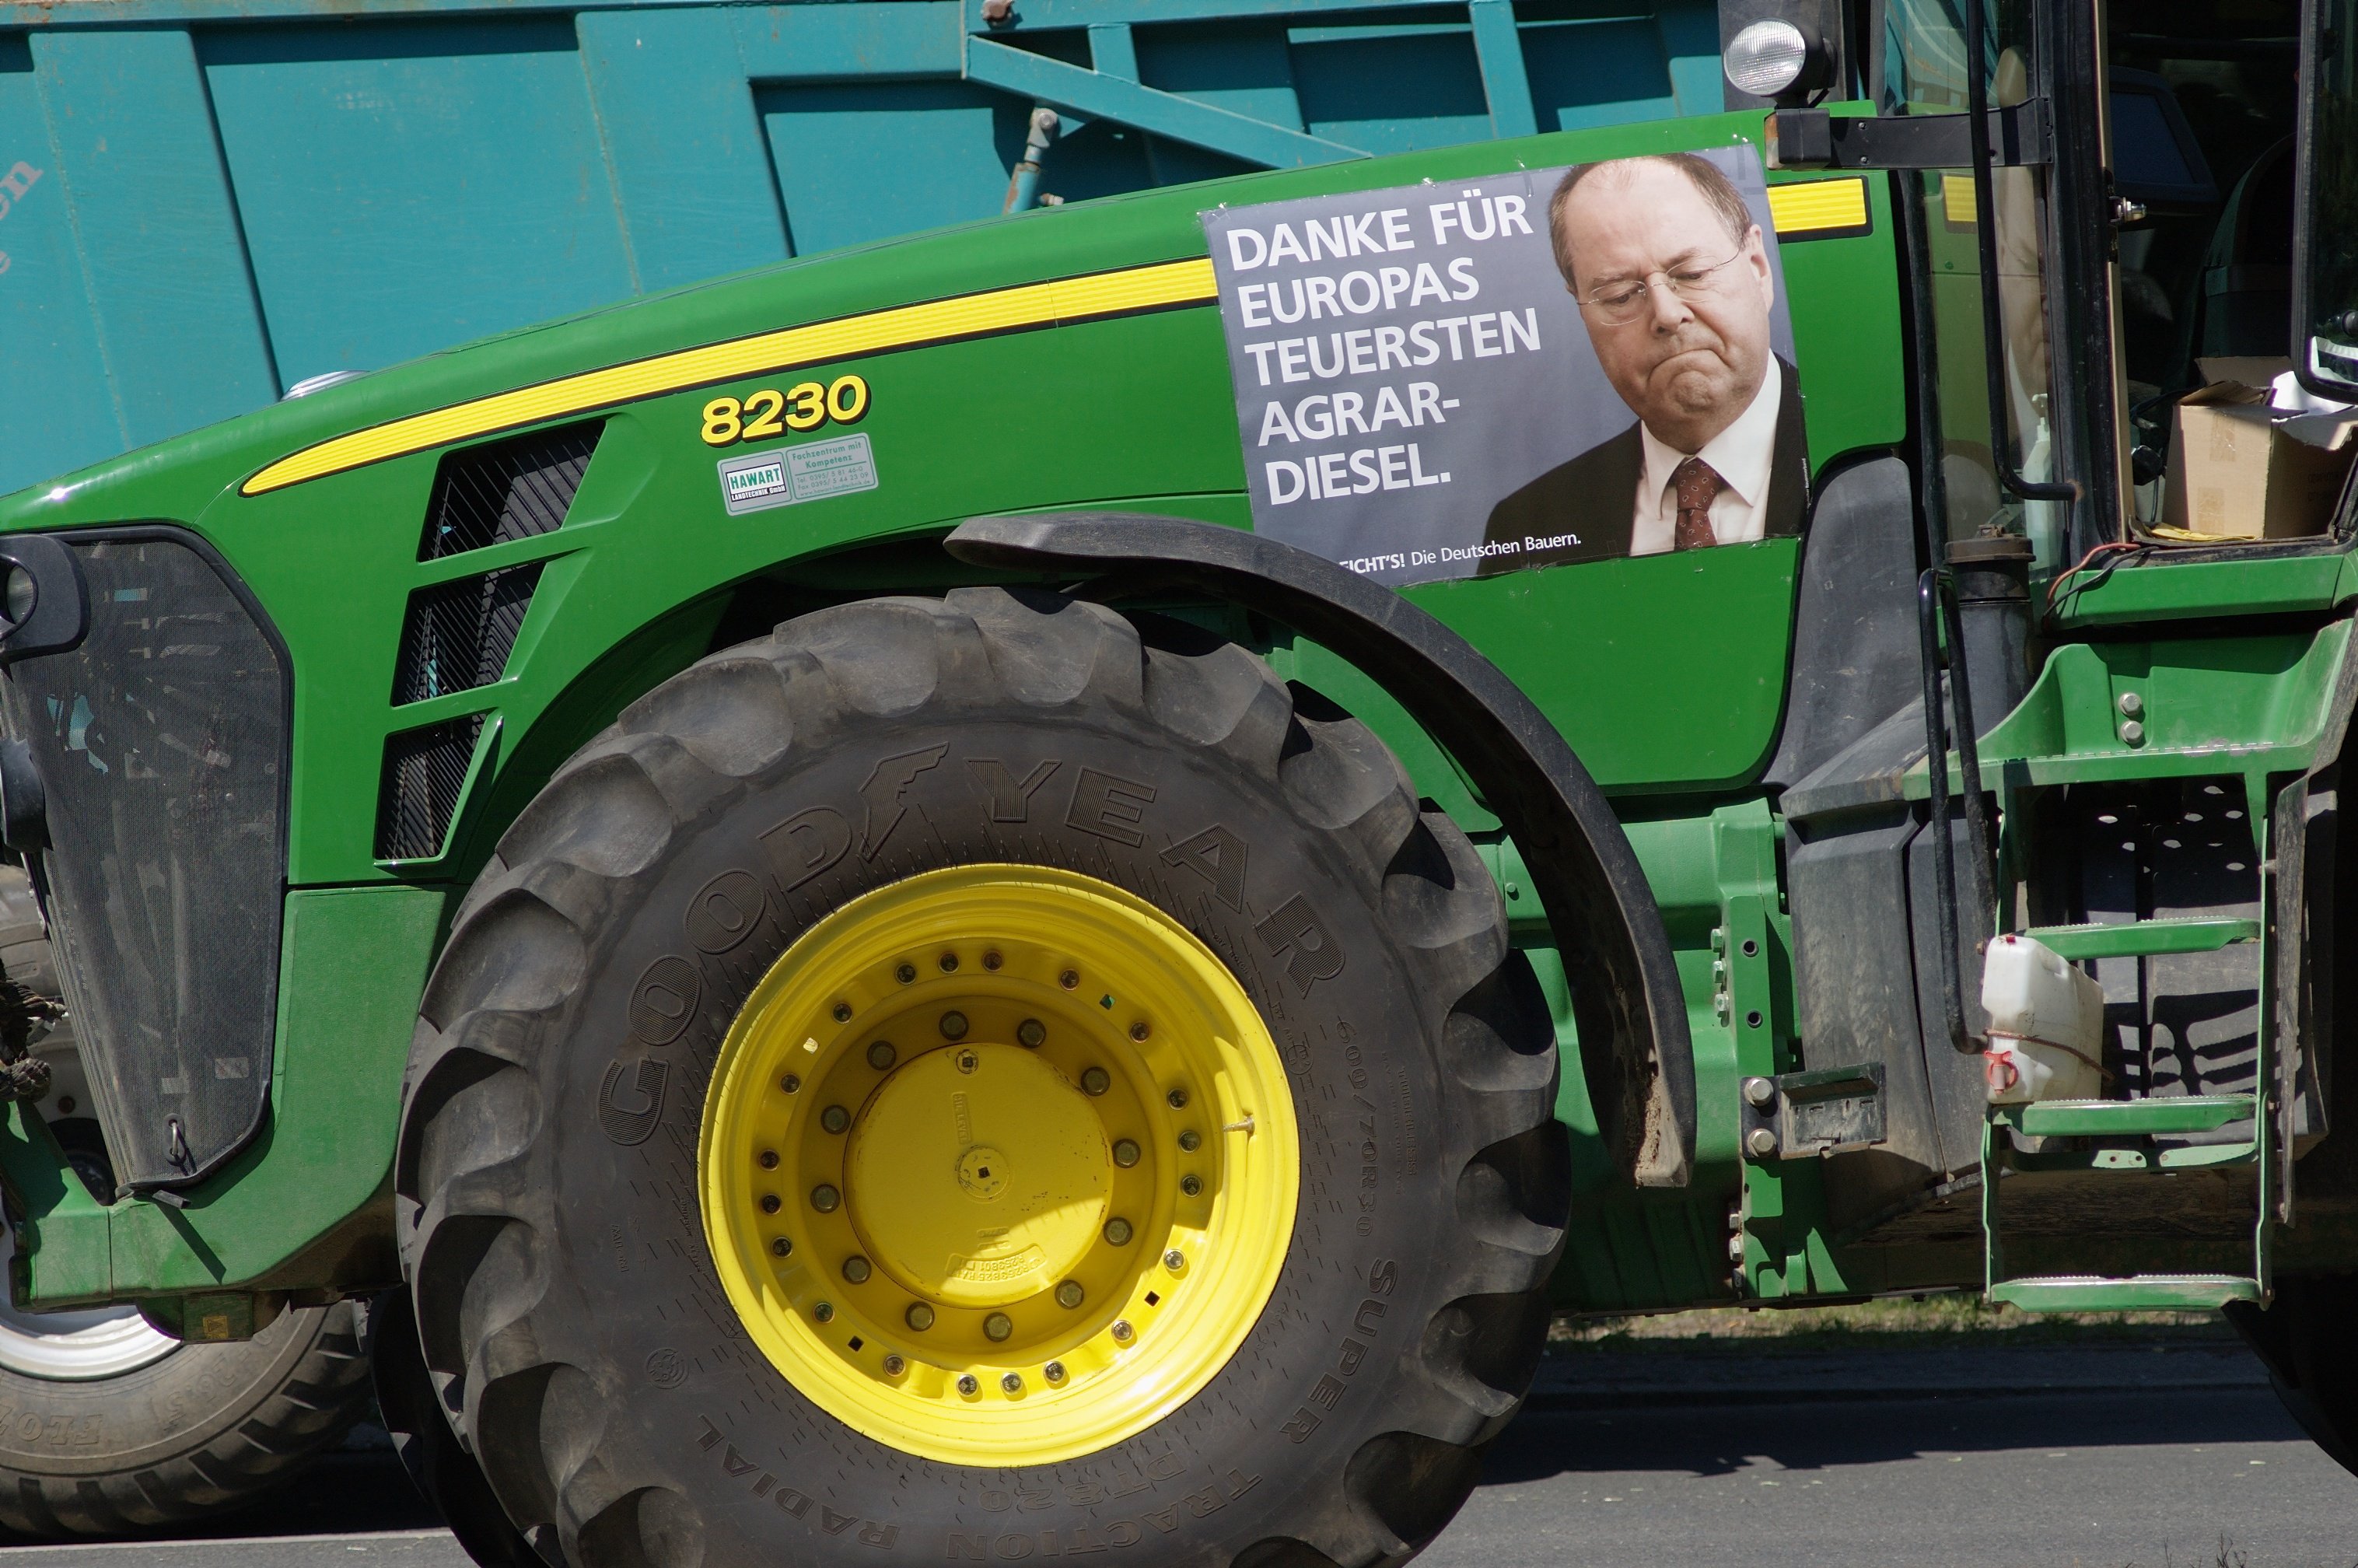
tractor, wheel, vehicle, motor vehicle, signs, rawtherapee, germany, deutschland, berlin, pentax, 135mm, lenstagged, steffenzahn, k100d, justpentax, schilder, smcpentaxm135135mm, pentaxm135mm, smcpm135mmf35, tiergarten, peer, steinbrck, peersteinbrck, agricultural machinery, land vehicle